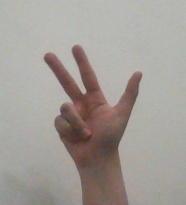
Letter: al